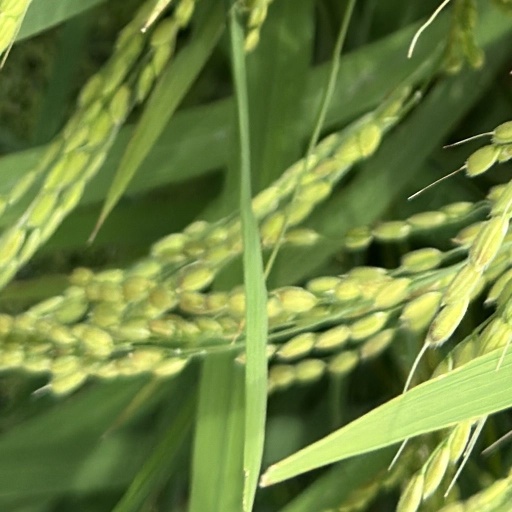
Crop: rice